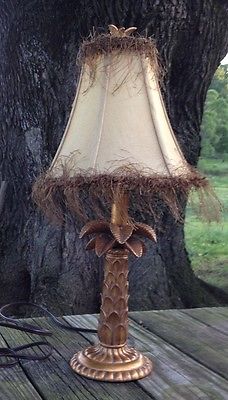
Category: lamp